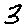
Label: 3